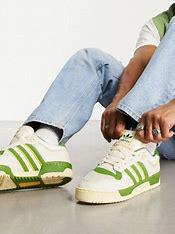
Brand: adidas
Model: originals Adidas Originals Rivalry